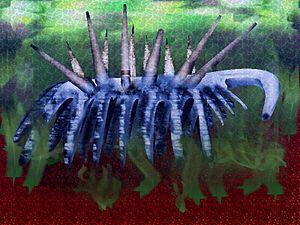
Hallucigenia est un genre éteint d'animaux dont on a trouvé les fossiles dans les formations du Cambrien moyen des schistes de Burgess en Colombie-Britannique. Il fut nommé par Simon Conway Morris quand il a réexaminé le genre Canadia retrouvé dans les schistes de Burgess par Charles Doolittle Walcott en 1909. Morris a découvert que ce que Walcott a identifié comme un seul genre contenait en fait quelques animaux fort différents. L'un d'eux était si inhabituel que rien à son sujet n'avait apparemment de sens. Puisque l'animal n'était certainement pas un ver polychète, Morris dut fournir un nouveau nom à la créature pour remplacer Canadia. Il choisit donc le nom de Hallucigenia à cause des « qualités étranges et fantaisistes semblant sorties d'un rêve » de l'animal.